Klay Thompson

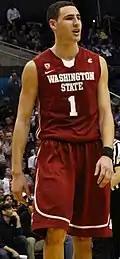
Thompson in 2011

Thompson started all 33 games as a freshman for Tony Bennett at Washington State University, leading his team in three-point field goal percentage and free throw percentage, and averaging 12.5 points per game. Thompson was named to the Pac-10 All-Freshman Team and Collegehoops.net All-Freshman Honorable Mention Team.